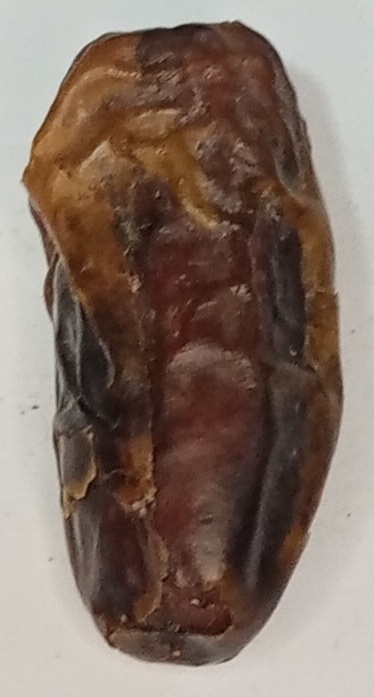
Variety: gajar
Size: large
Grade: grade-2